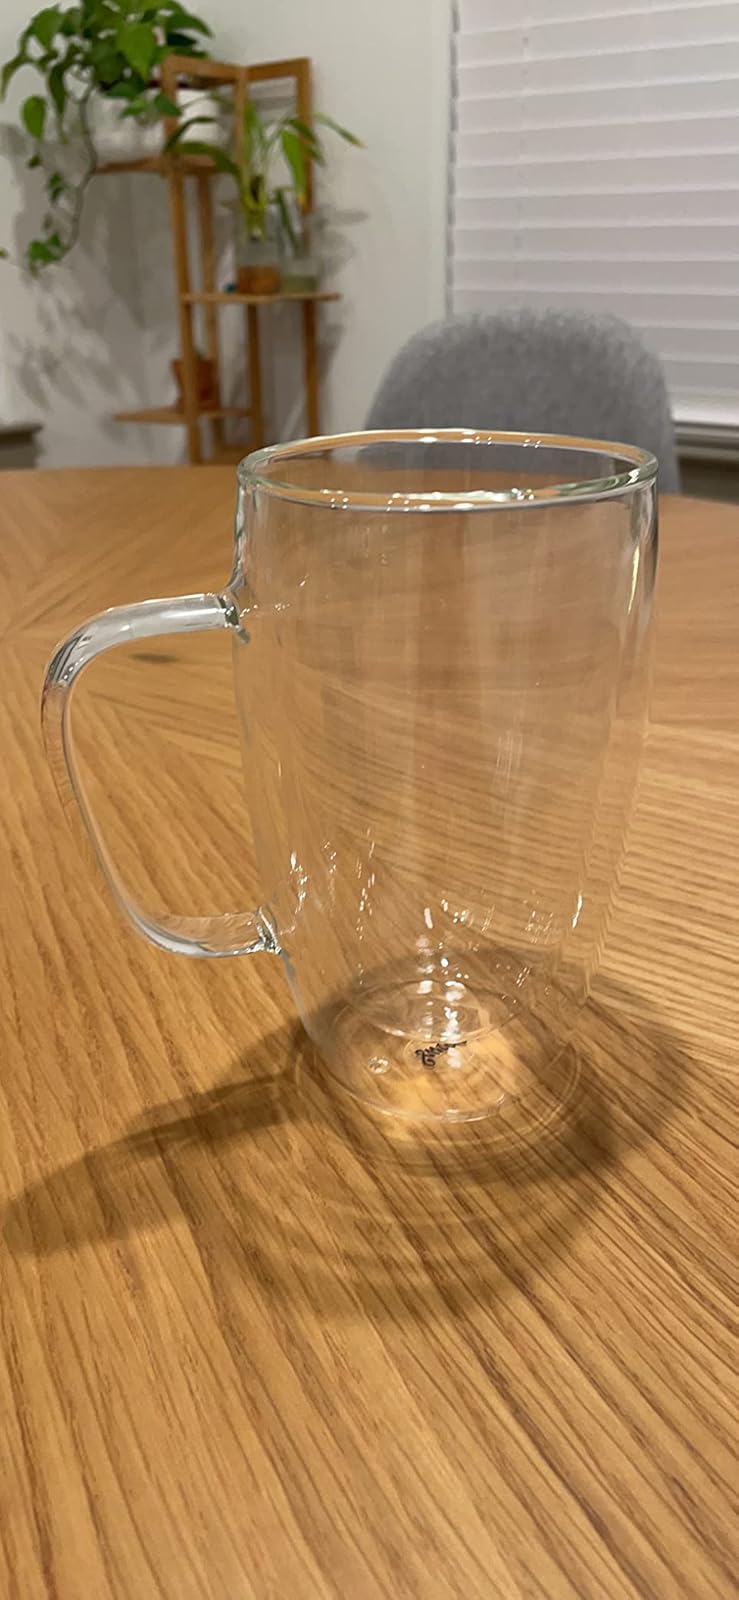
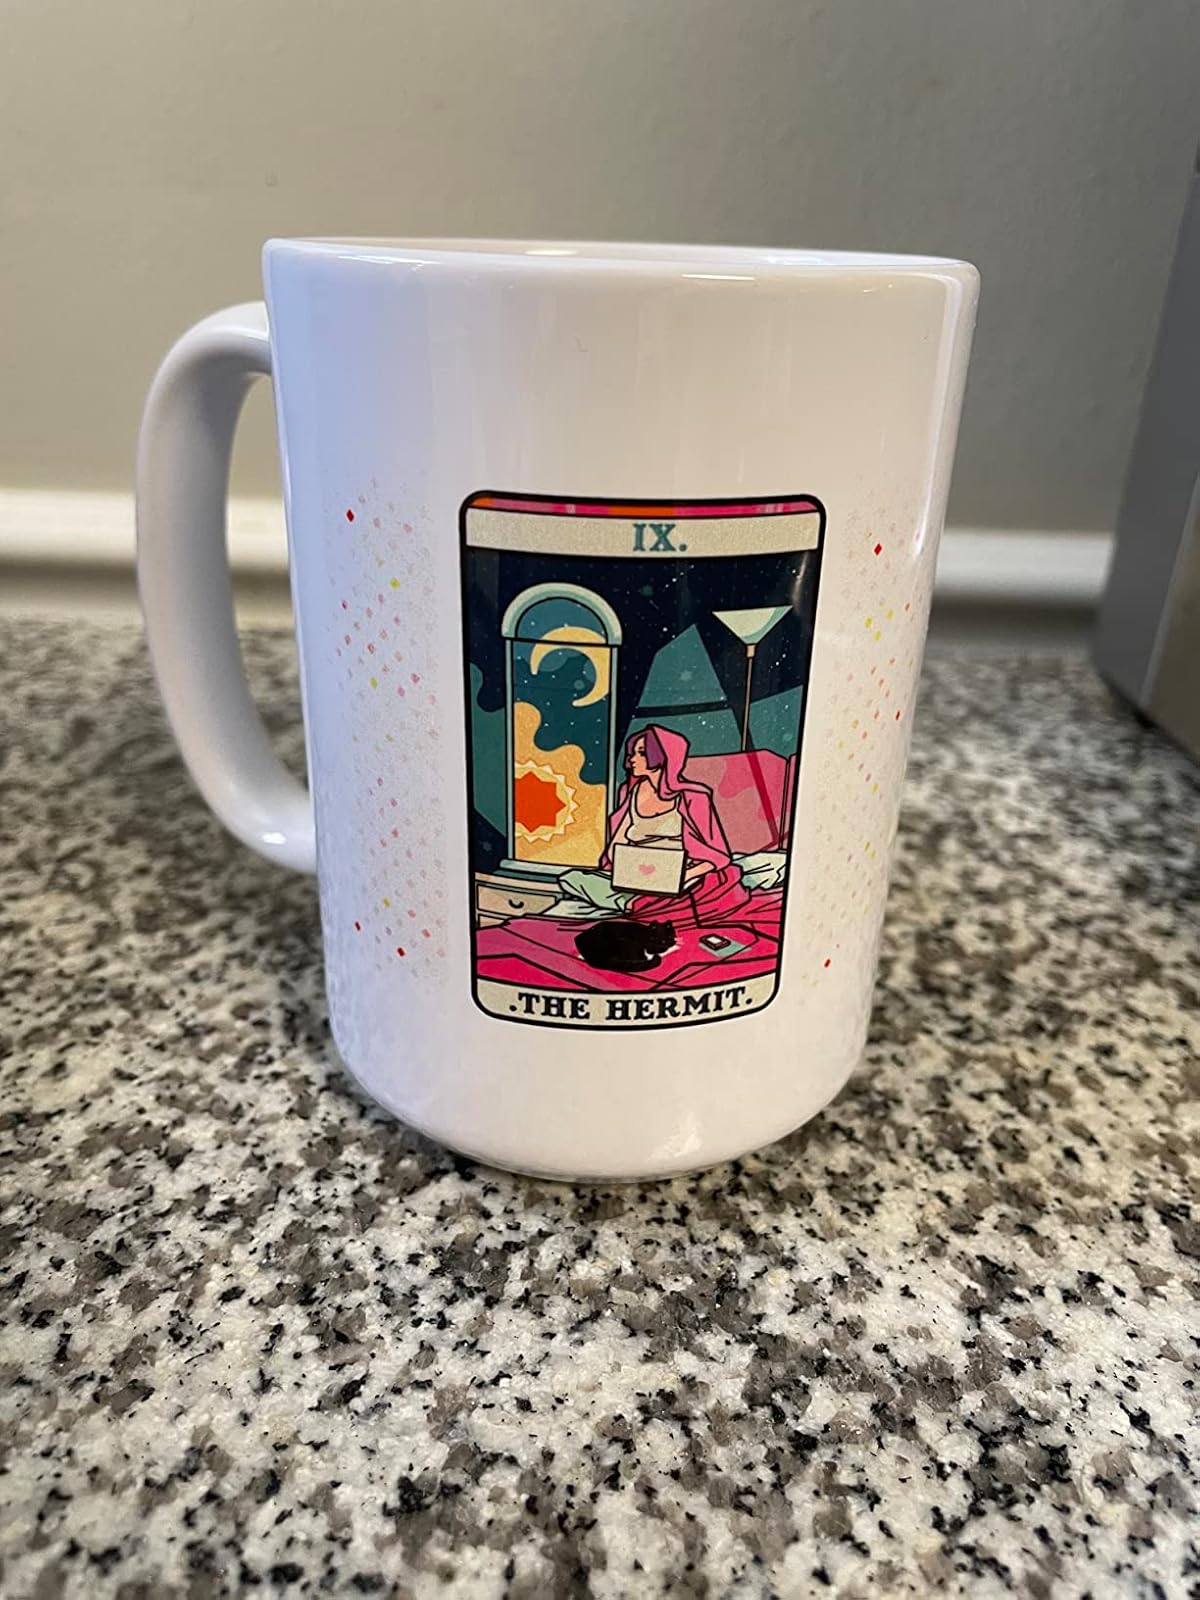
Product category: items_mug
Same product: no